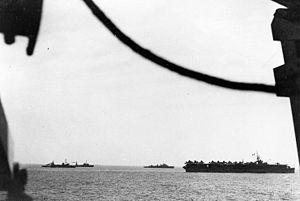
En 1789, avec 80 vaisseaux, 80 frégates, 120 bâtiments légers, 80 000 inscrits maritimes et plus de 1 600 officiers, la marine française est la deuxième du monde. Cette forme d’apogée, due aux efforts constants du gouvernement de Louis XVI, ne résiste pas à l’épreuve de la Révolution. L’agitation dans les arsenaux désorganise la flotte, alors que les officiers, qui avaient d’abord accueilli favorablement les changements politiques, fuient en masse les violences révolutionnaires à partir de 1792. Lorsque la guerre avec l’Angleterre reprend en 1793, la Marine de la France révolutionnaire n’est guère capable de faire face à la situation et subit défaite sur défaite alors que l’armée de Terre est victorieuse à peu près partout en Europe. L’arrivée de Napoléon au pouvoir, en 1799, ne change rien à la situation malgré une courte période de paix, les tentatives de réorganisation et l’annexion d’arsenaux voisins qui fournissent, un temps, des moyens supplémentaires. Napoléon cherche « son Nelson ». En vain.
Créés peu après l'invention de l'aviation militaire pendant la Première Guerre mondiale, les porte-avions ont d'abord été considérés comme des bâtiments auxiliaires et n'ont joué un rôle majeur dans la guerre navale qu'à partir de la Seconde Guerre mondiale. Il a fallu l'attaque de Pearl Harbor de décembre 1941 pour démontrer la supériorité de l'aviation embarquée sur la grosse artillerie des navires de ligne, grâce à sa portée incomparablement plus grande pour une force de frappe équivalente. La bataille de la mer de Corail, en mai 1942, est le premier affrontement uniquement aéronaval de l'histoire, dans lequel les forces navales japonaises et américaines s'affrontèrent par avions interposés sans jamais être à portée de canon. En 1944-45, les plus grands cuirassés japonais jamais construits coulent sous les attaques de l'aviation embarquée américaine.
La Force maritime de l'aéronautique navale est l'actuelle appellation de l'aéronautique navale française. Elle forme une des quatre grandes composantes de la marine française. Elle est issue de la fusion entre les forces de l'aviation embarquée et de l'aviation de patrouille maritime le 19 juin 1998. Son actuelle organisation précisée par l'instruction Nᵒ 24/DEF/EMM/ROJ relative à l'organisation de la force maritime de l'aéronautique navale du 3 novembre 2011 a été publiée au Bulletin officiel des armées le 10 novembre 2011.
Le Savorgnan de Brazza est un aviso colonial français de la classe Bougainville mis en service en 1932 et désarmé le 20 mars 1957. Il fut construit à Bordeaux, aux Ateliers et chantiers Maritimes du Sud-Ouest et lancé le 18 juin 1931. Son nom lui a été donné en l’honneur du comte Pierre Savorgnan de Brazza officier de marine et explorateur français, qui participa à plusieurs explorations en Afrique.